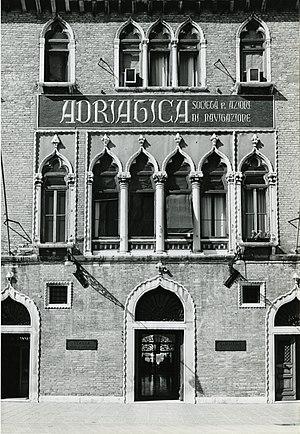
Les Molin sont deux familles patriciennes de Venise, on ne sait si elles n'en forment qu'une seule :